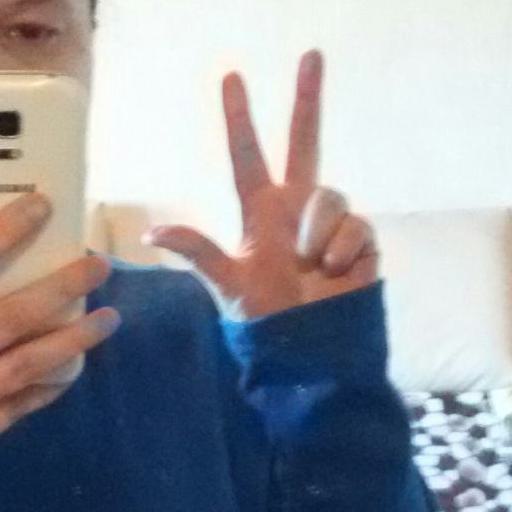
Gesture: three2